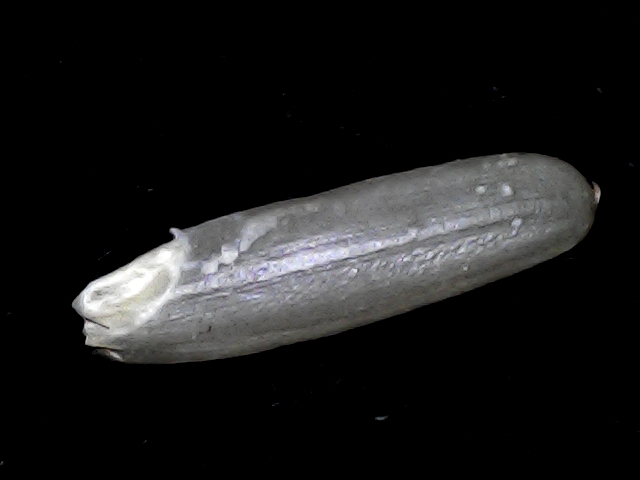
Rice variety: BD57